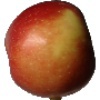
Label: Apple Braeburn 1